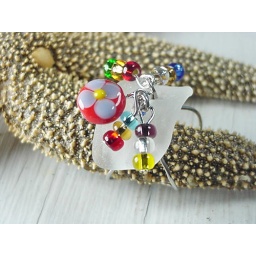
Genuine frosted white sea glass gem accented by a fiesta of dancing beads!